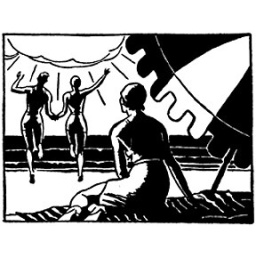
... I sat upon the sand and watched the gullsSkimming the restless water striped with gold. ...John A. HornLingerie Salesman and Poet